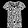
Label: T - shirt / top